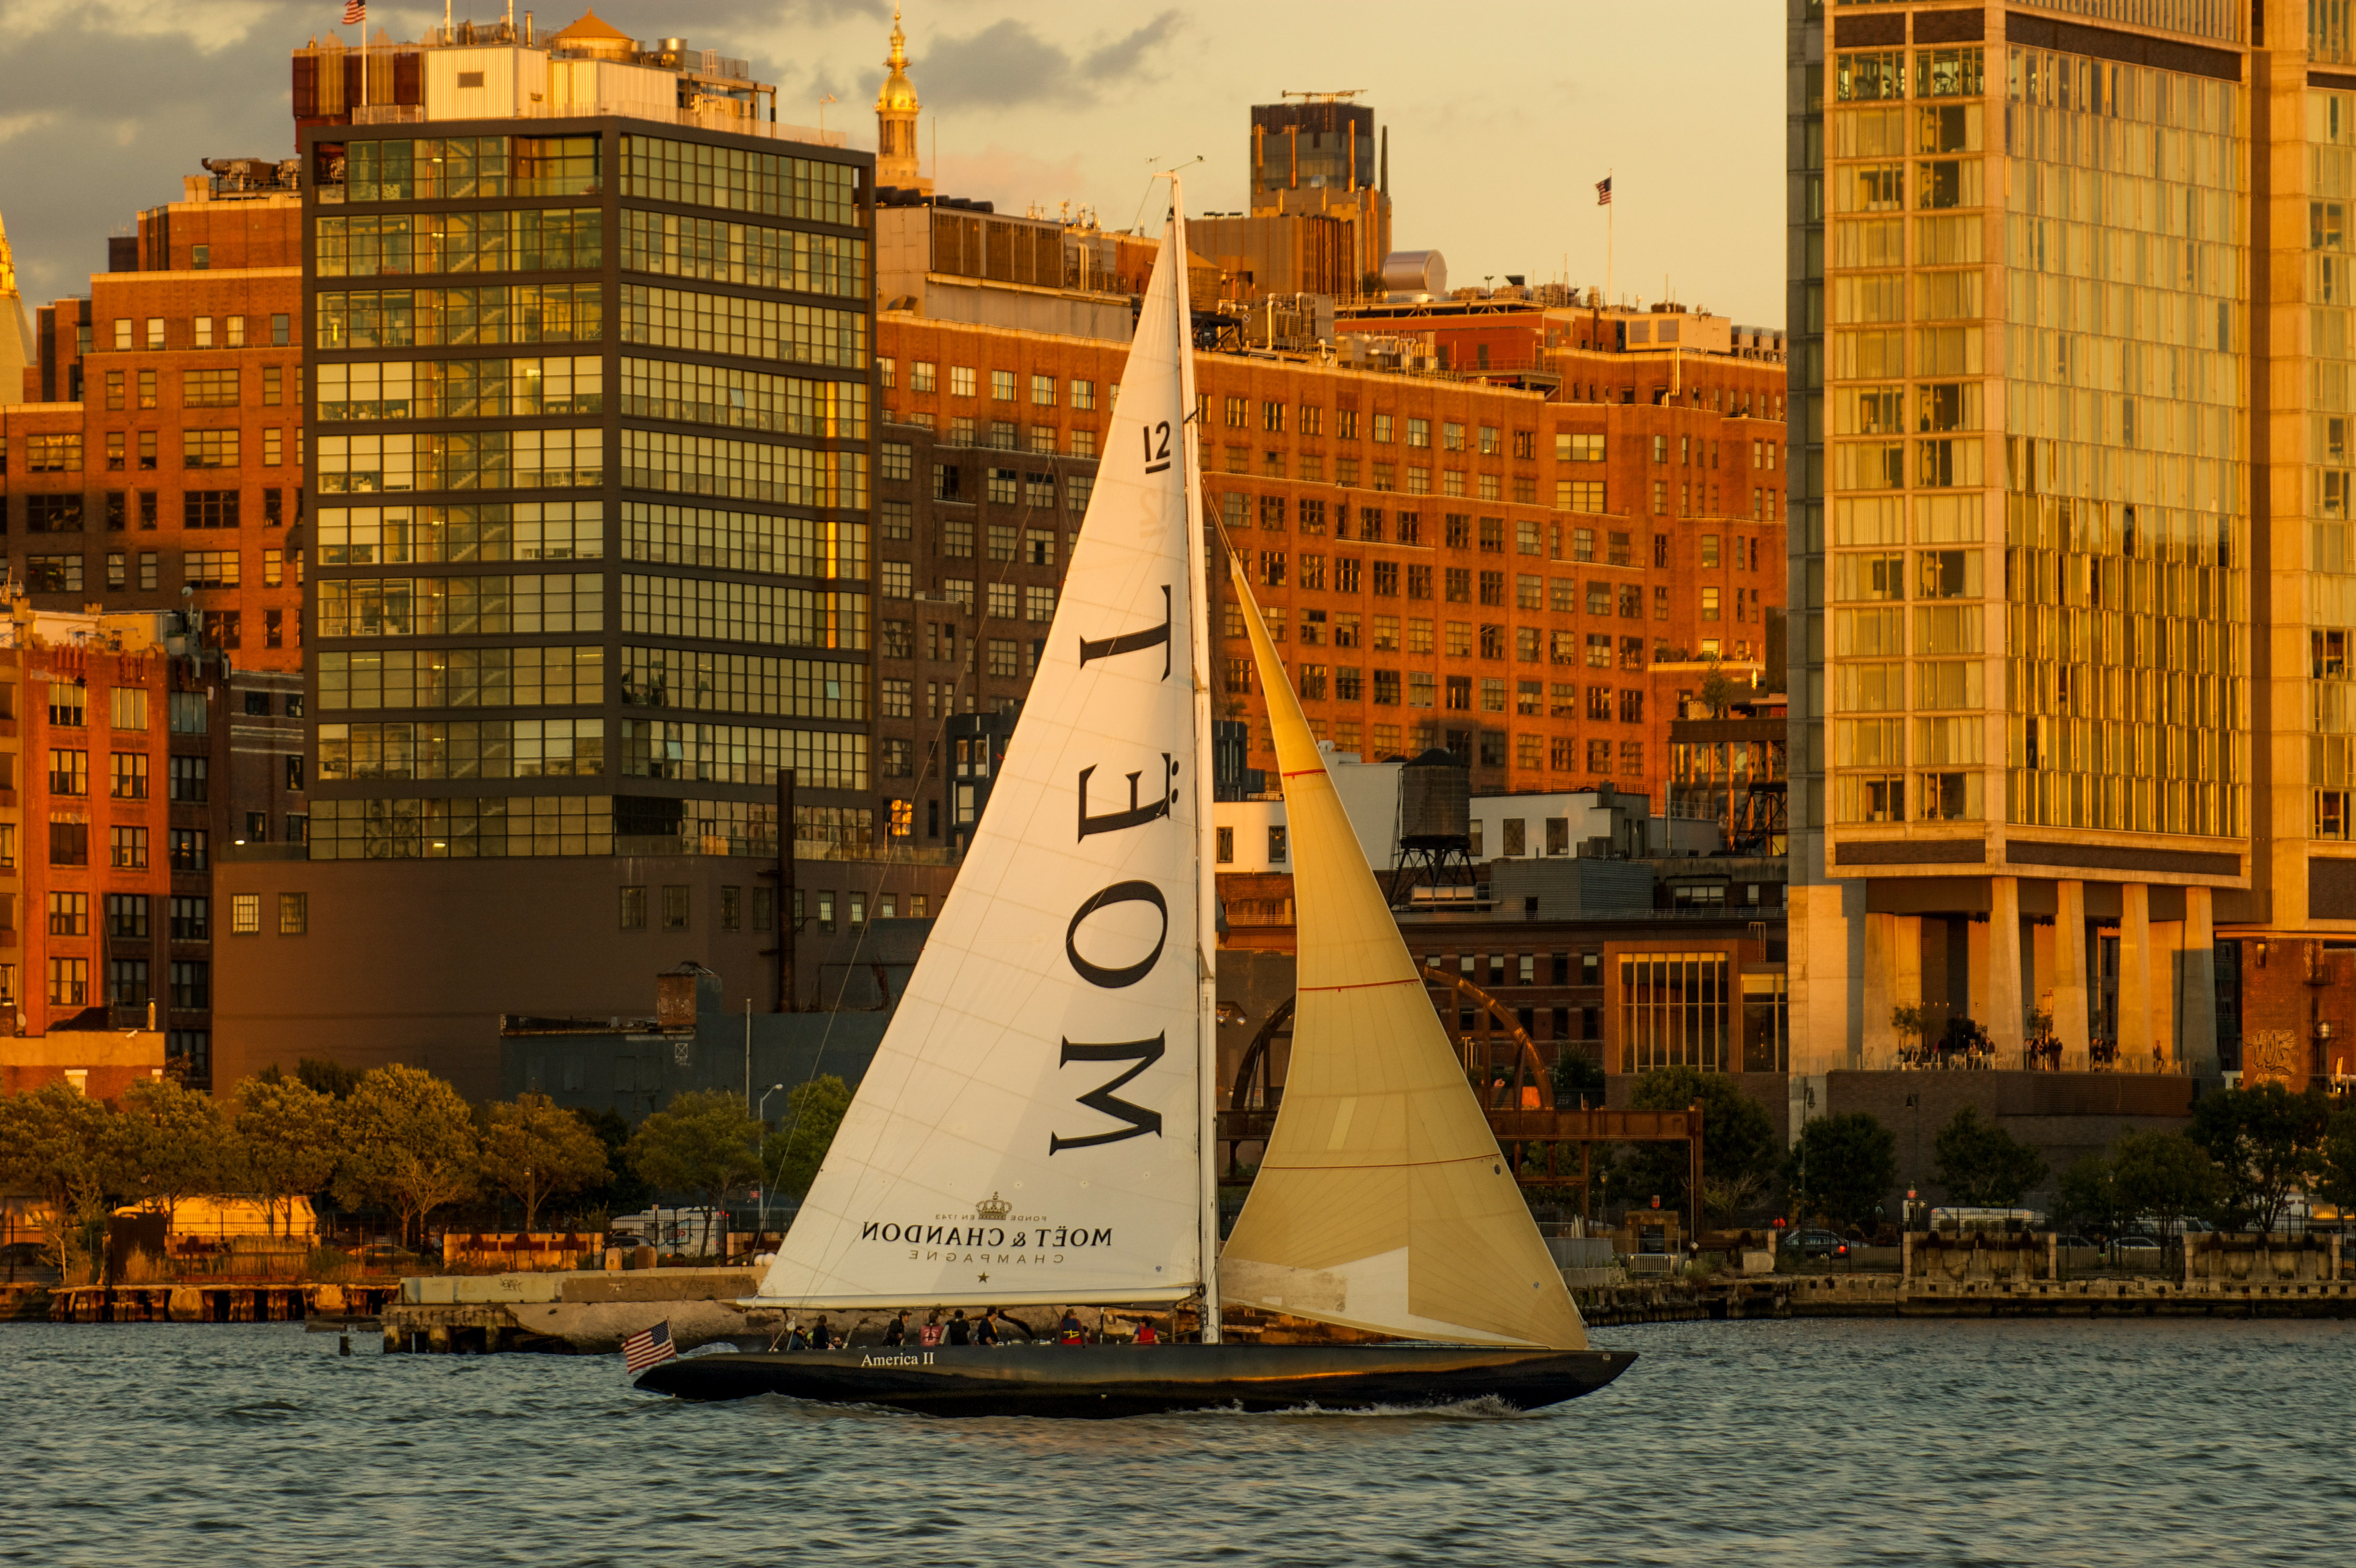
water, architecture, boat, skyline, night, hour, building, city, skyscraper, river, ship, cityscape, evening, golden, reflection, vehicle, usa, sailboat, windows, sail, new, york, watercraft, hudson, sailing ship, moet